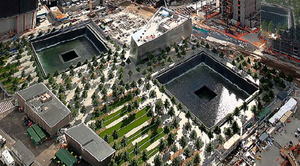
Le mémorial du 11 septembre, de manière formelle le Mémorial et musée national du 11 septembre est un mémorial et un musée américain situé sur le site des anciennes tours jumelles du World Trade Center, dans le sud de Manhattan à New York. Principalement constitué par l'empreinte des deux tours détruites, il a été construit en mémoire de toutes les victimes des attentats du 11 septembre 2001, celles contre les tours du World Trade Center mais aussi celles du Pentagone et de Shanksville. Il sert également de nouveau mémorial pour l'attentat de 1993 contre le complexe, le précédent ayant été détruit lors de l'effondrement des Twin Towers.
Inscrit dans les champs de la sculpture, de l’architecture et de l’urbanisme, le contre-monumentalisme est un mouvement artistique informel et protéiforme, apparu au cours du second XXᵉ siècle. Ses propositions visent à offrir des alternatives à la monumentalité comme à l’oubli, l’invisibilisation, la perte de sens ou la destruction d’œuvres, de bâtiments ou de sites monumentaux préexistants.
Le vol 175 d'United Airlines est un vol intérieur de passagers qui est détourné, le 11 septembre 2001, par cinq terroristes d'Al-Qaïda dans le cadre des attentats du 11 septembre. Ils font délibérément s'écraser l'avion contre la tour sud du World Trade Center à New York, tuant les 60 autres personnes à bord, et au total 900 personnes environ dans la zone d'impact du bâtiment.